Tristan Davis

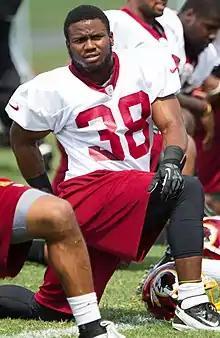
Davis at Redskins training camp in 2012

Tristan Dion Davis (born May 5, 1986) is a former American football running back. He played college football at Auburn University, before being signed by the Detroit Lions as an undrafted free agent in 2009.